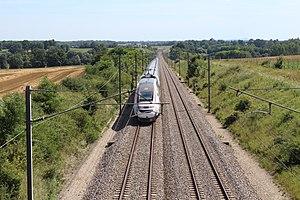
Ligne TGV Sud-Est à Cruzilles-lès-Mépillat.
Cruzilles-lès-Mépillat est une commune française, située dans le département de l'Ain en région Auvergne-Rhône-Alpes.